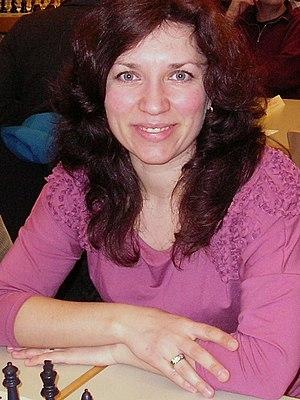
Tatiana Vassilievitch est une joueuse d'échecs ukrainienne née le 14 janvier 1977. Maître international depuis 2002, elle a remporté le championnat d'Ukraine féminin à trois reprises.